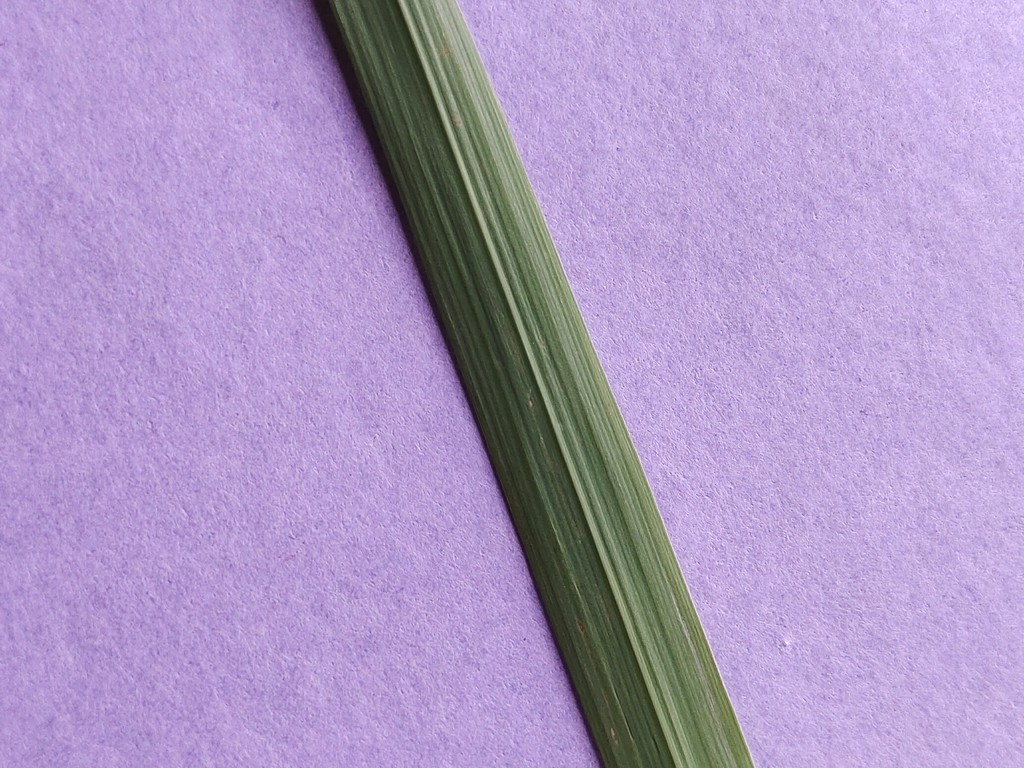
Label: Healthy